Eileach an Naoimh

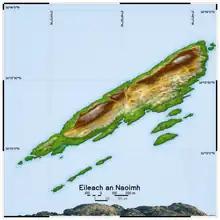
Map of Eileach an Naoimh

Eileach an Naoimh has an area of and its highest point is . The eastern side is relatively low-lying but in the west the land rises and then drops "sheer into the Atlantic" in cliffs of metamorphosed limestone up to high. There is an anchorage on the south-eastern shore between the island and two offshore islets, although this is not recommended except in settled weather. At the northern tip of the island is a natural arch called (The Harp) and there is also a natural rock pillar some high called Columba's Pulpit or The Crannogg just north of the anchorage. The whole archipelago is part of the Scarba, Lunga and the Garvellachs National Scenic Area, one of 40 such areas in Scotland. The other members of the archipelago include Garbh Eileach, Dùn Chonnuill and A' Chùli.